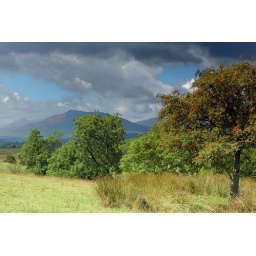
View of Ash tree and other trees in Nebo North Wales and Snowdonian mountains in distance.